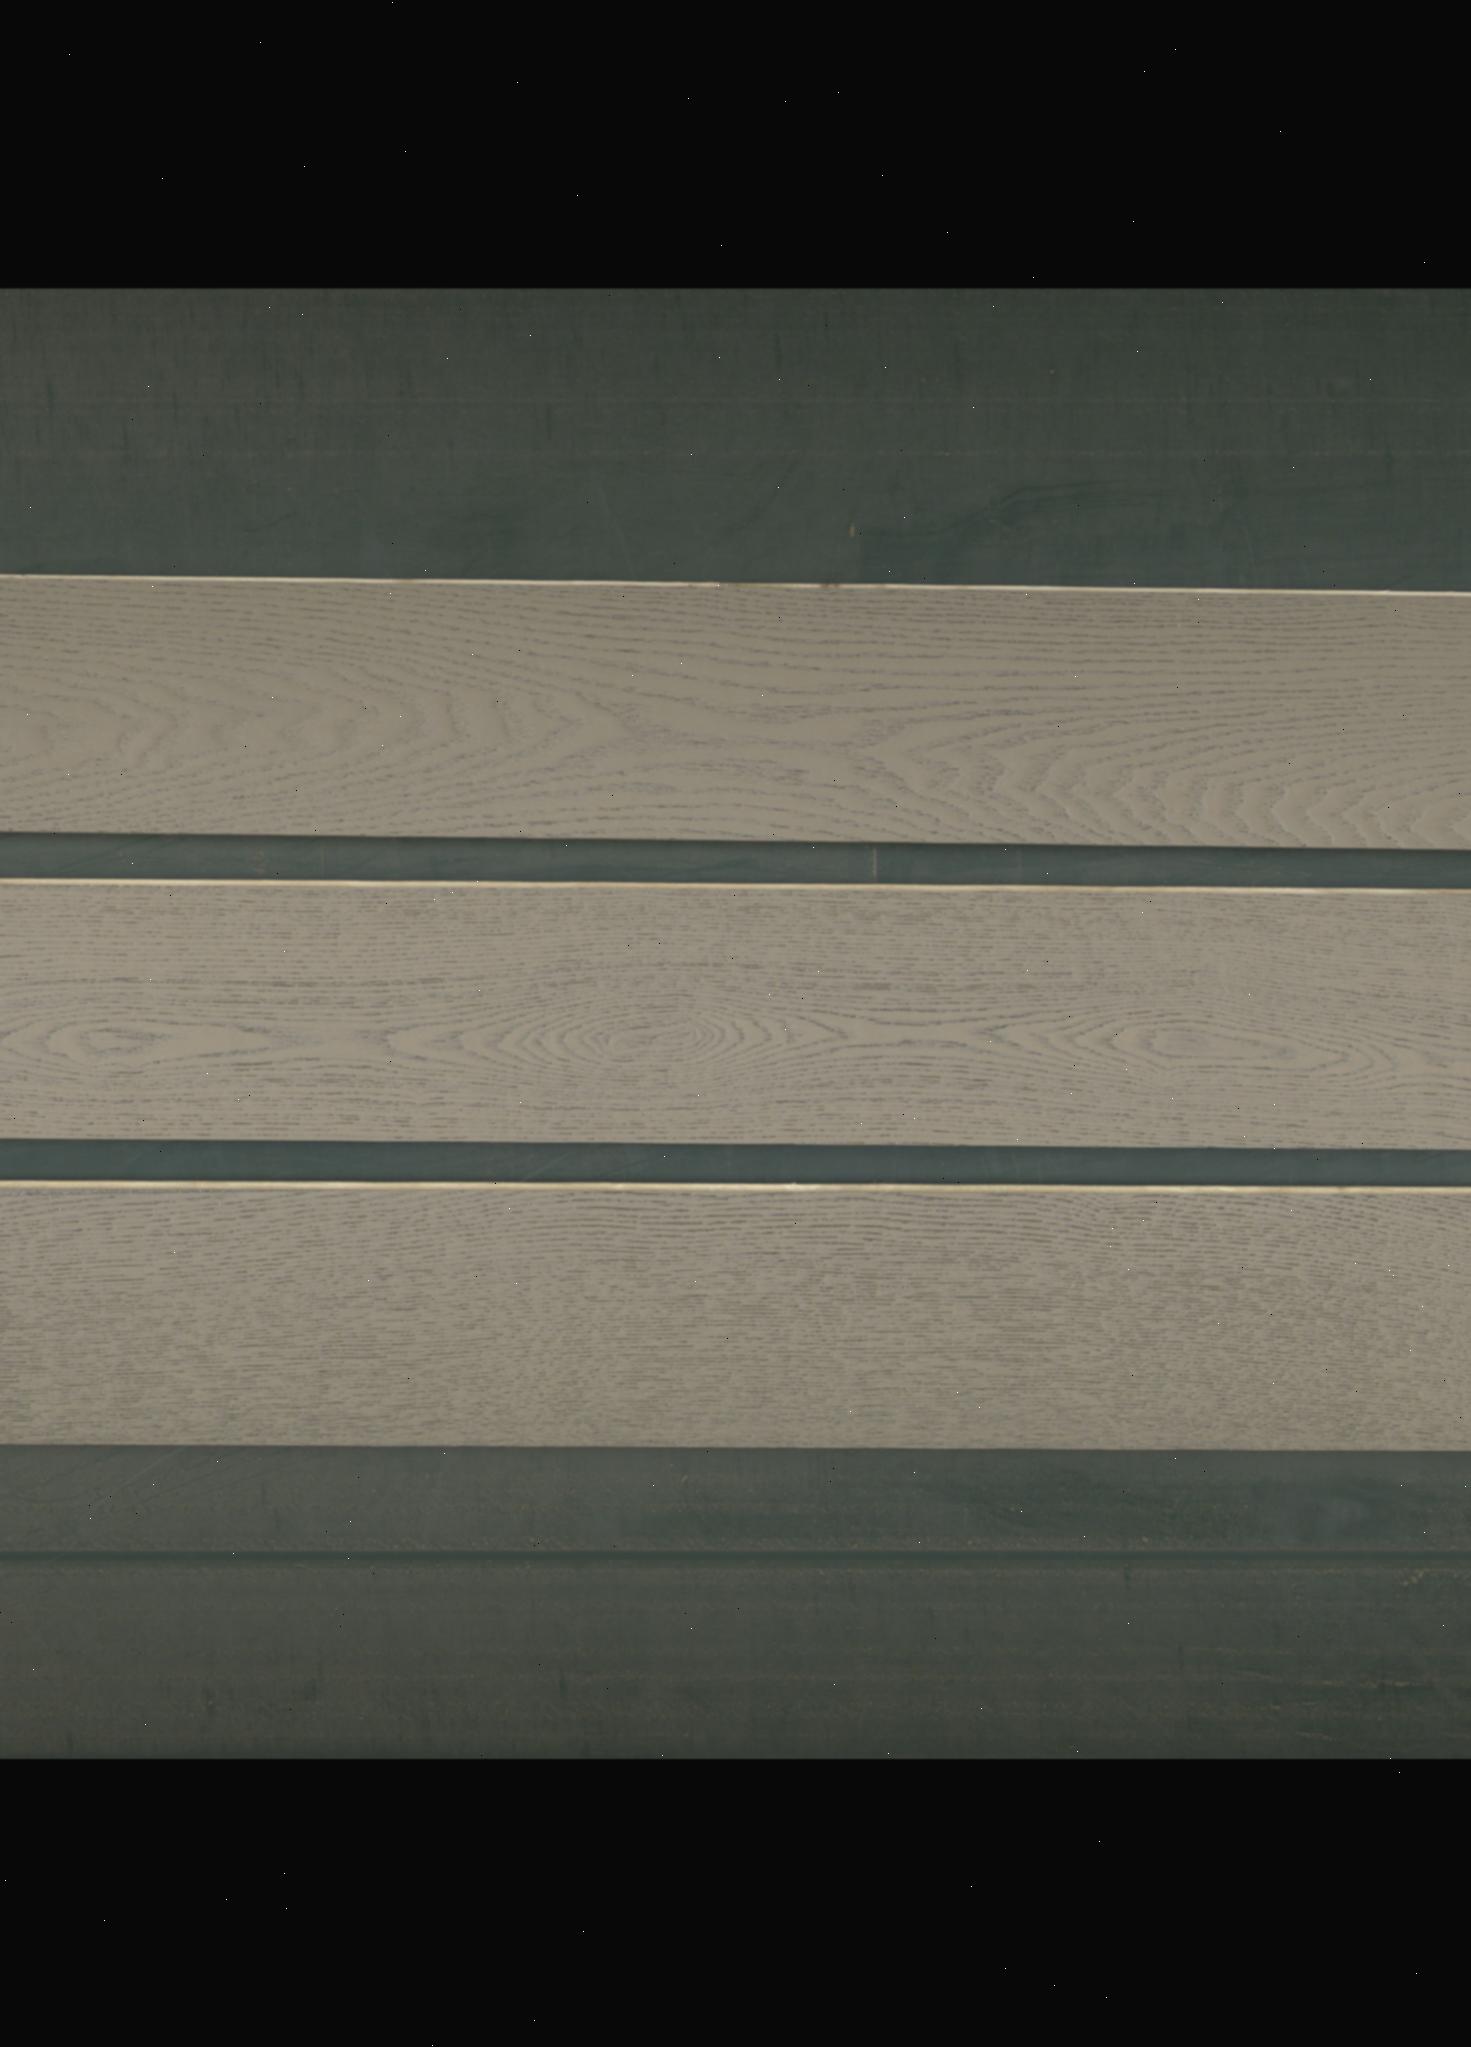
Label: mixers